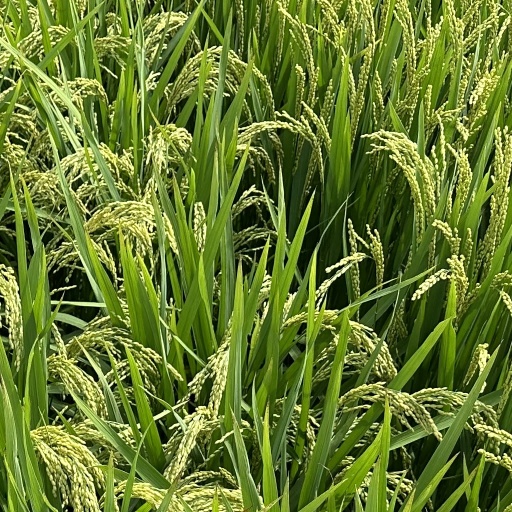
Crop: rice